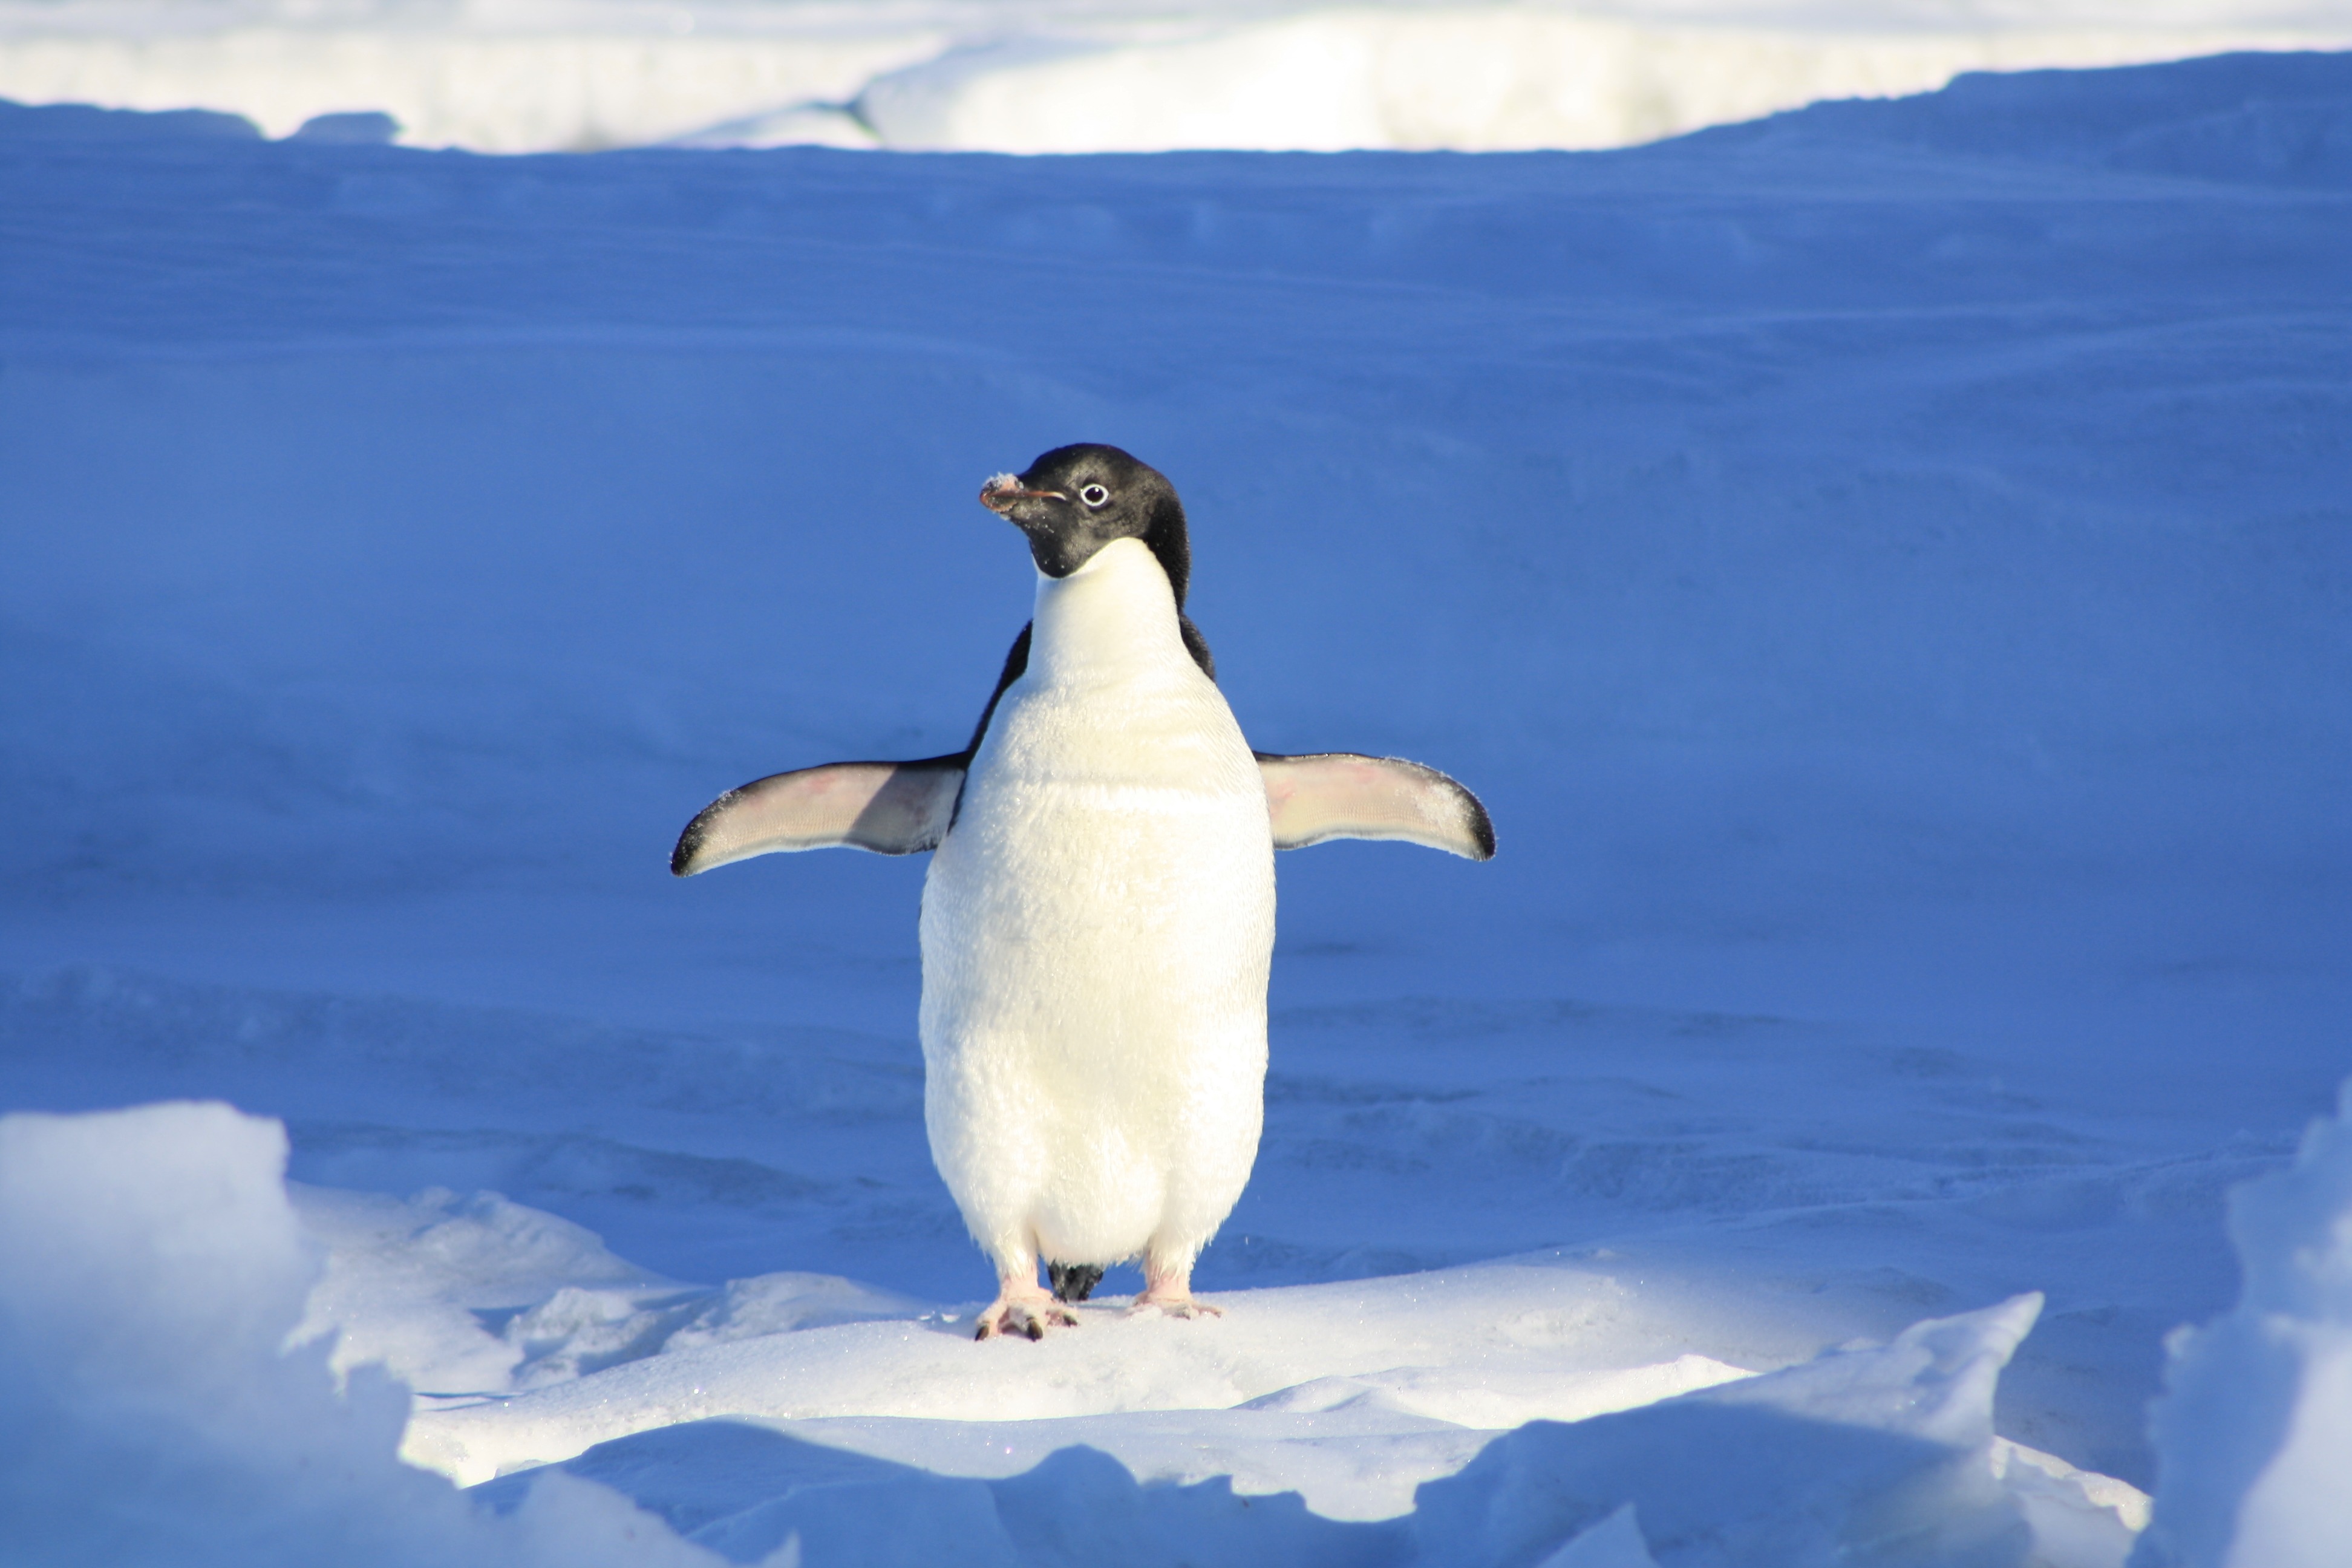
snow, cold, winter, bird, animal, ice, beak, arctic, penguin, vertebrate, arctic ocean, flightless bird, animal photography